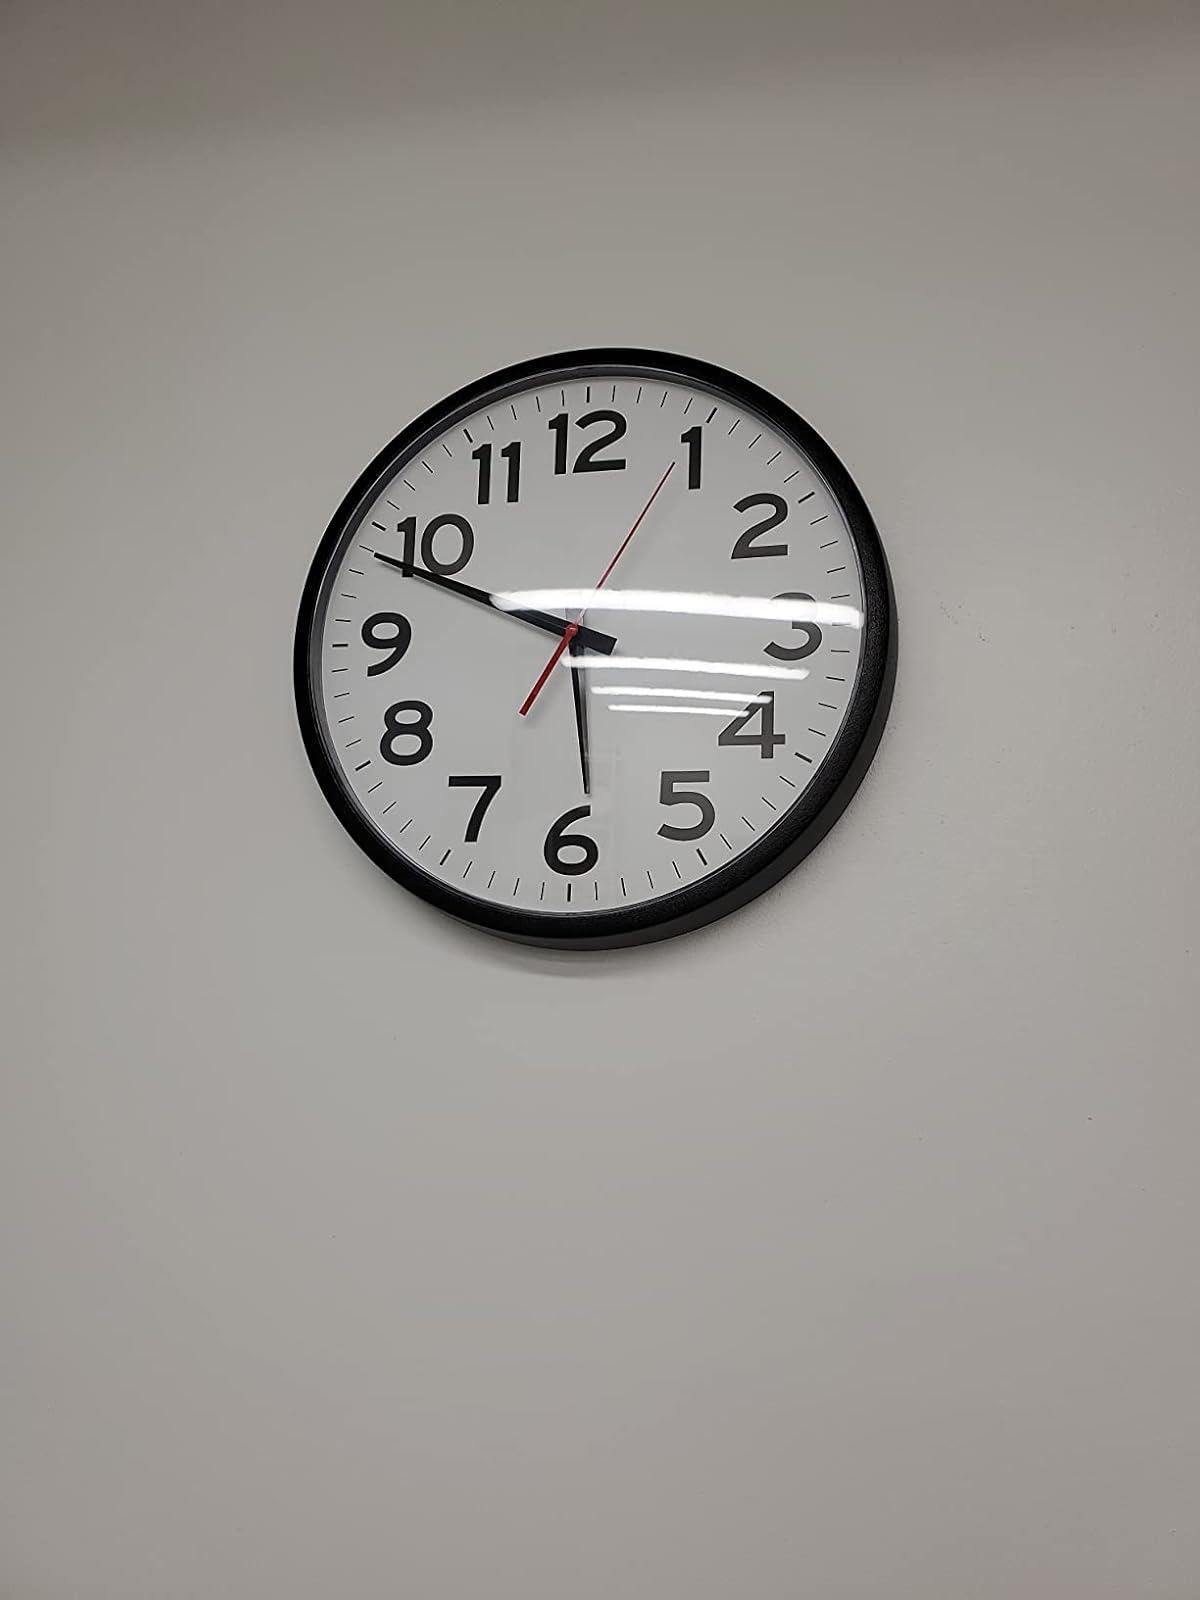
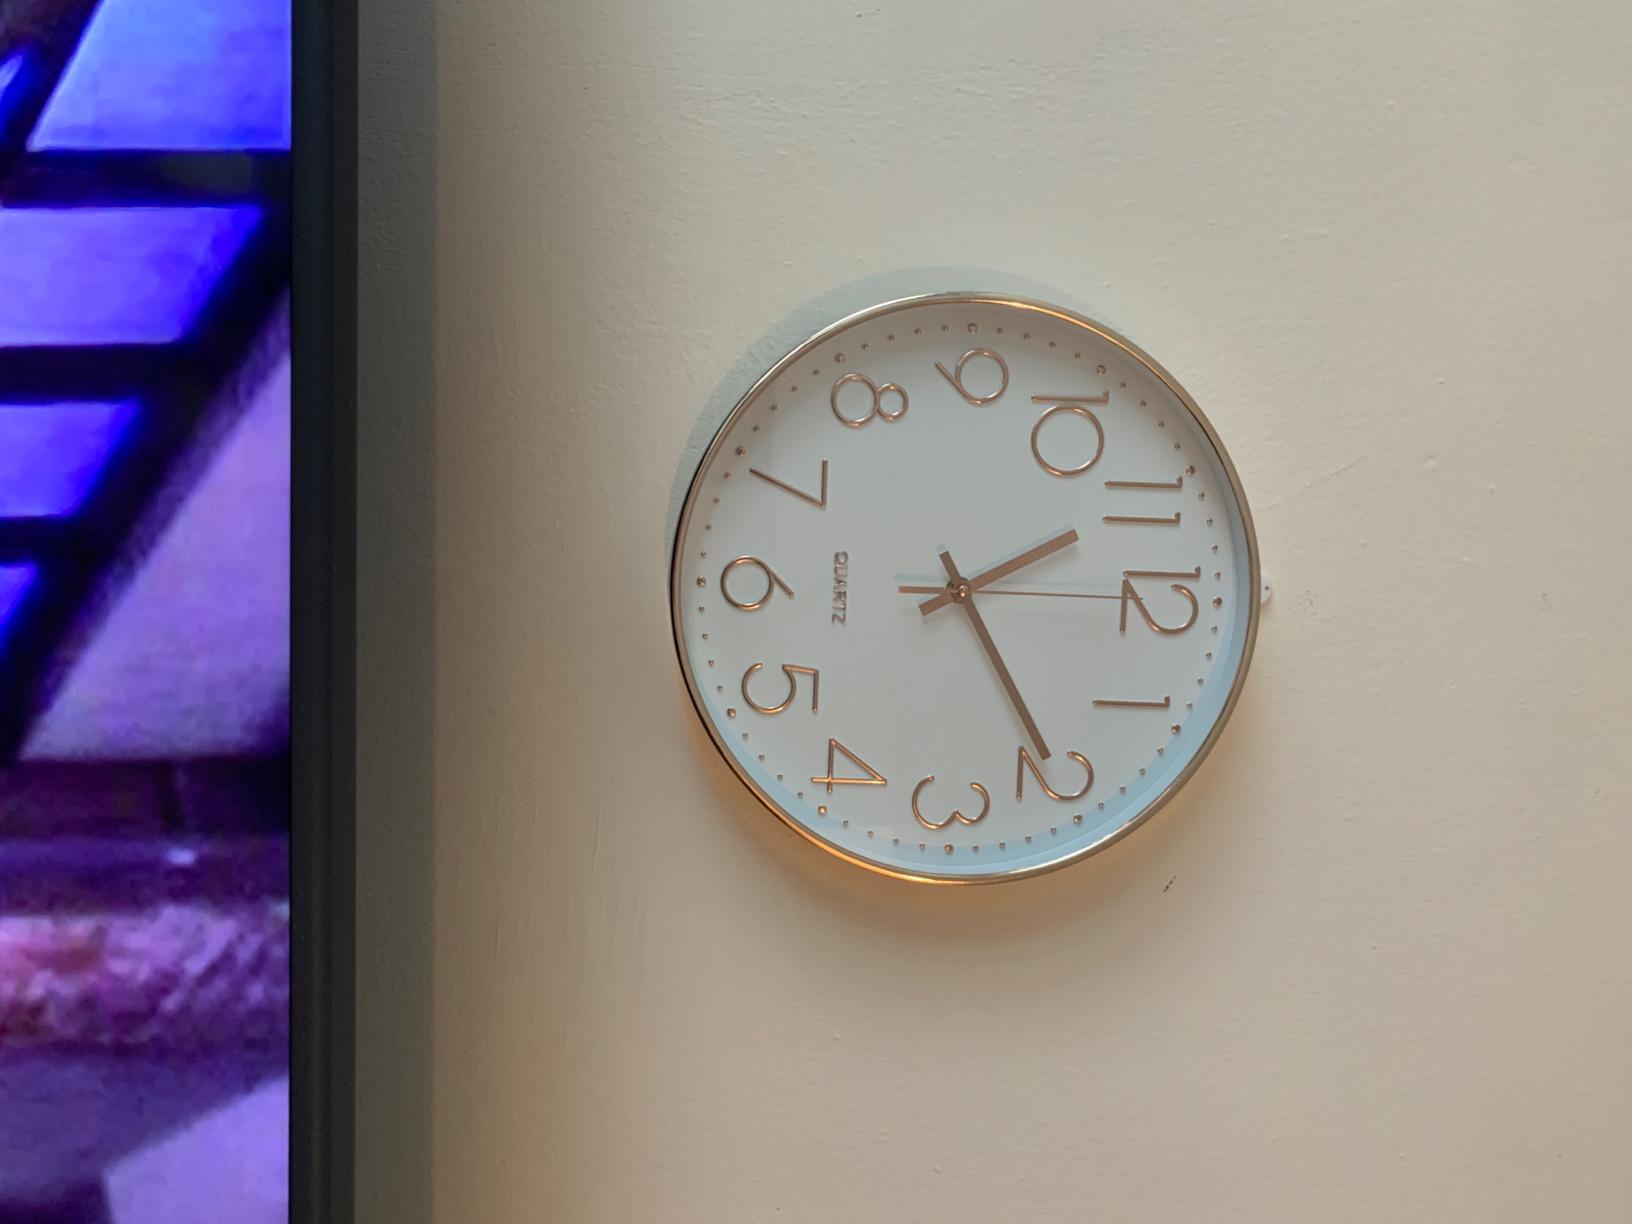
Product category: clock
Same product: no